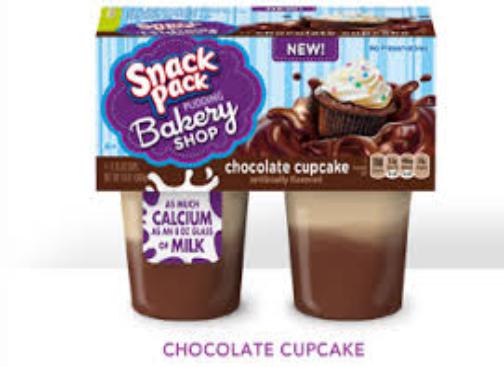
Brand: Hunt's Snack Pack
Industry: Food